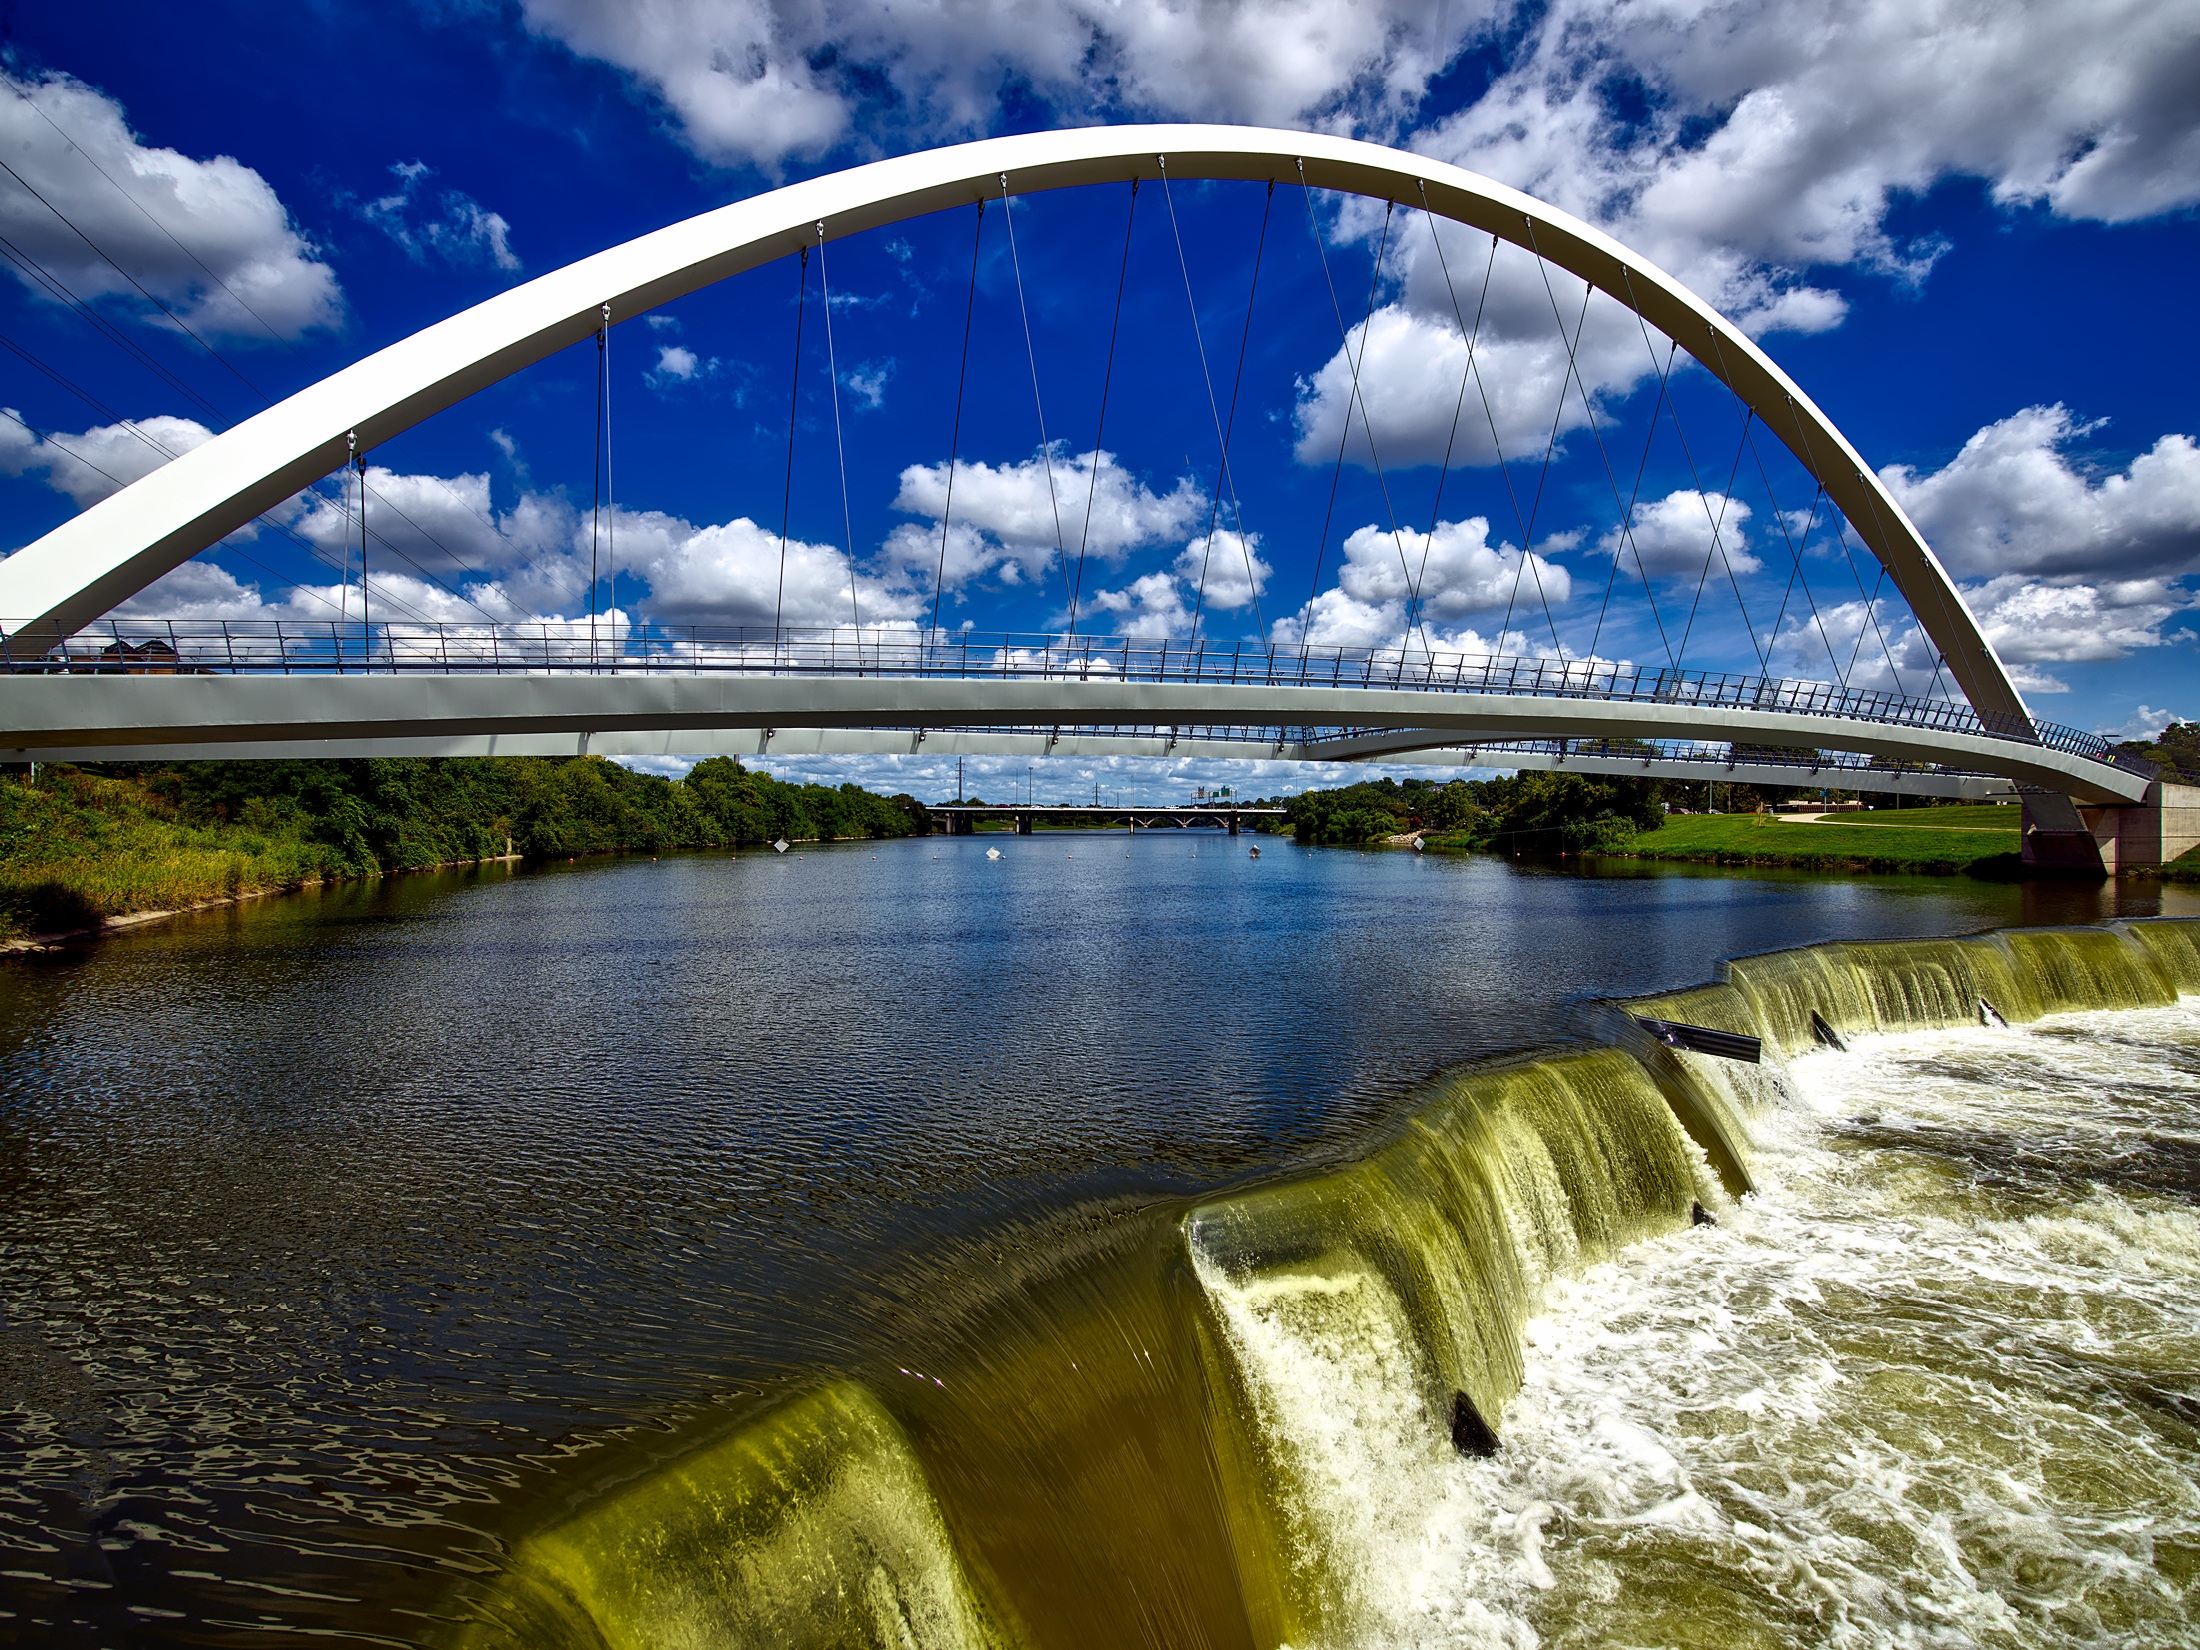
water, nature, waterfall, pedestrian, architecture, structure, sky, bridge, river, steel, reflection, scenic, landmark, reservoir, waterway, outdoors, hdr, clouds, falls, reflections, iowa, des moines, arch bridge, nonbuilding structure